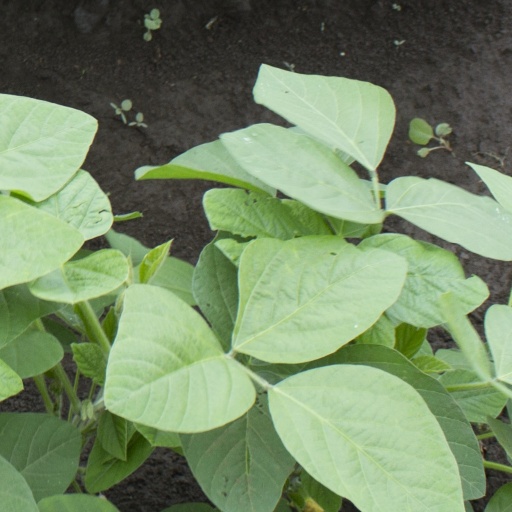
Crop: soybean